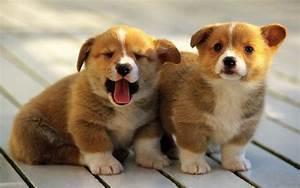
dog